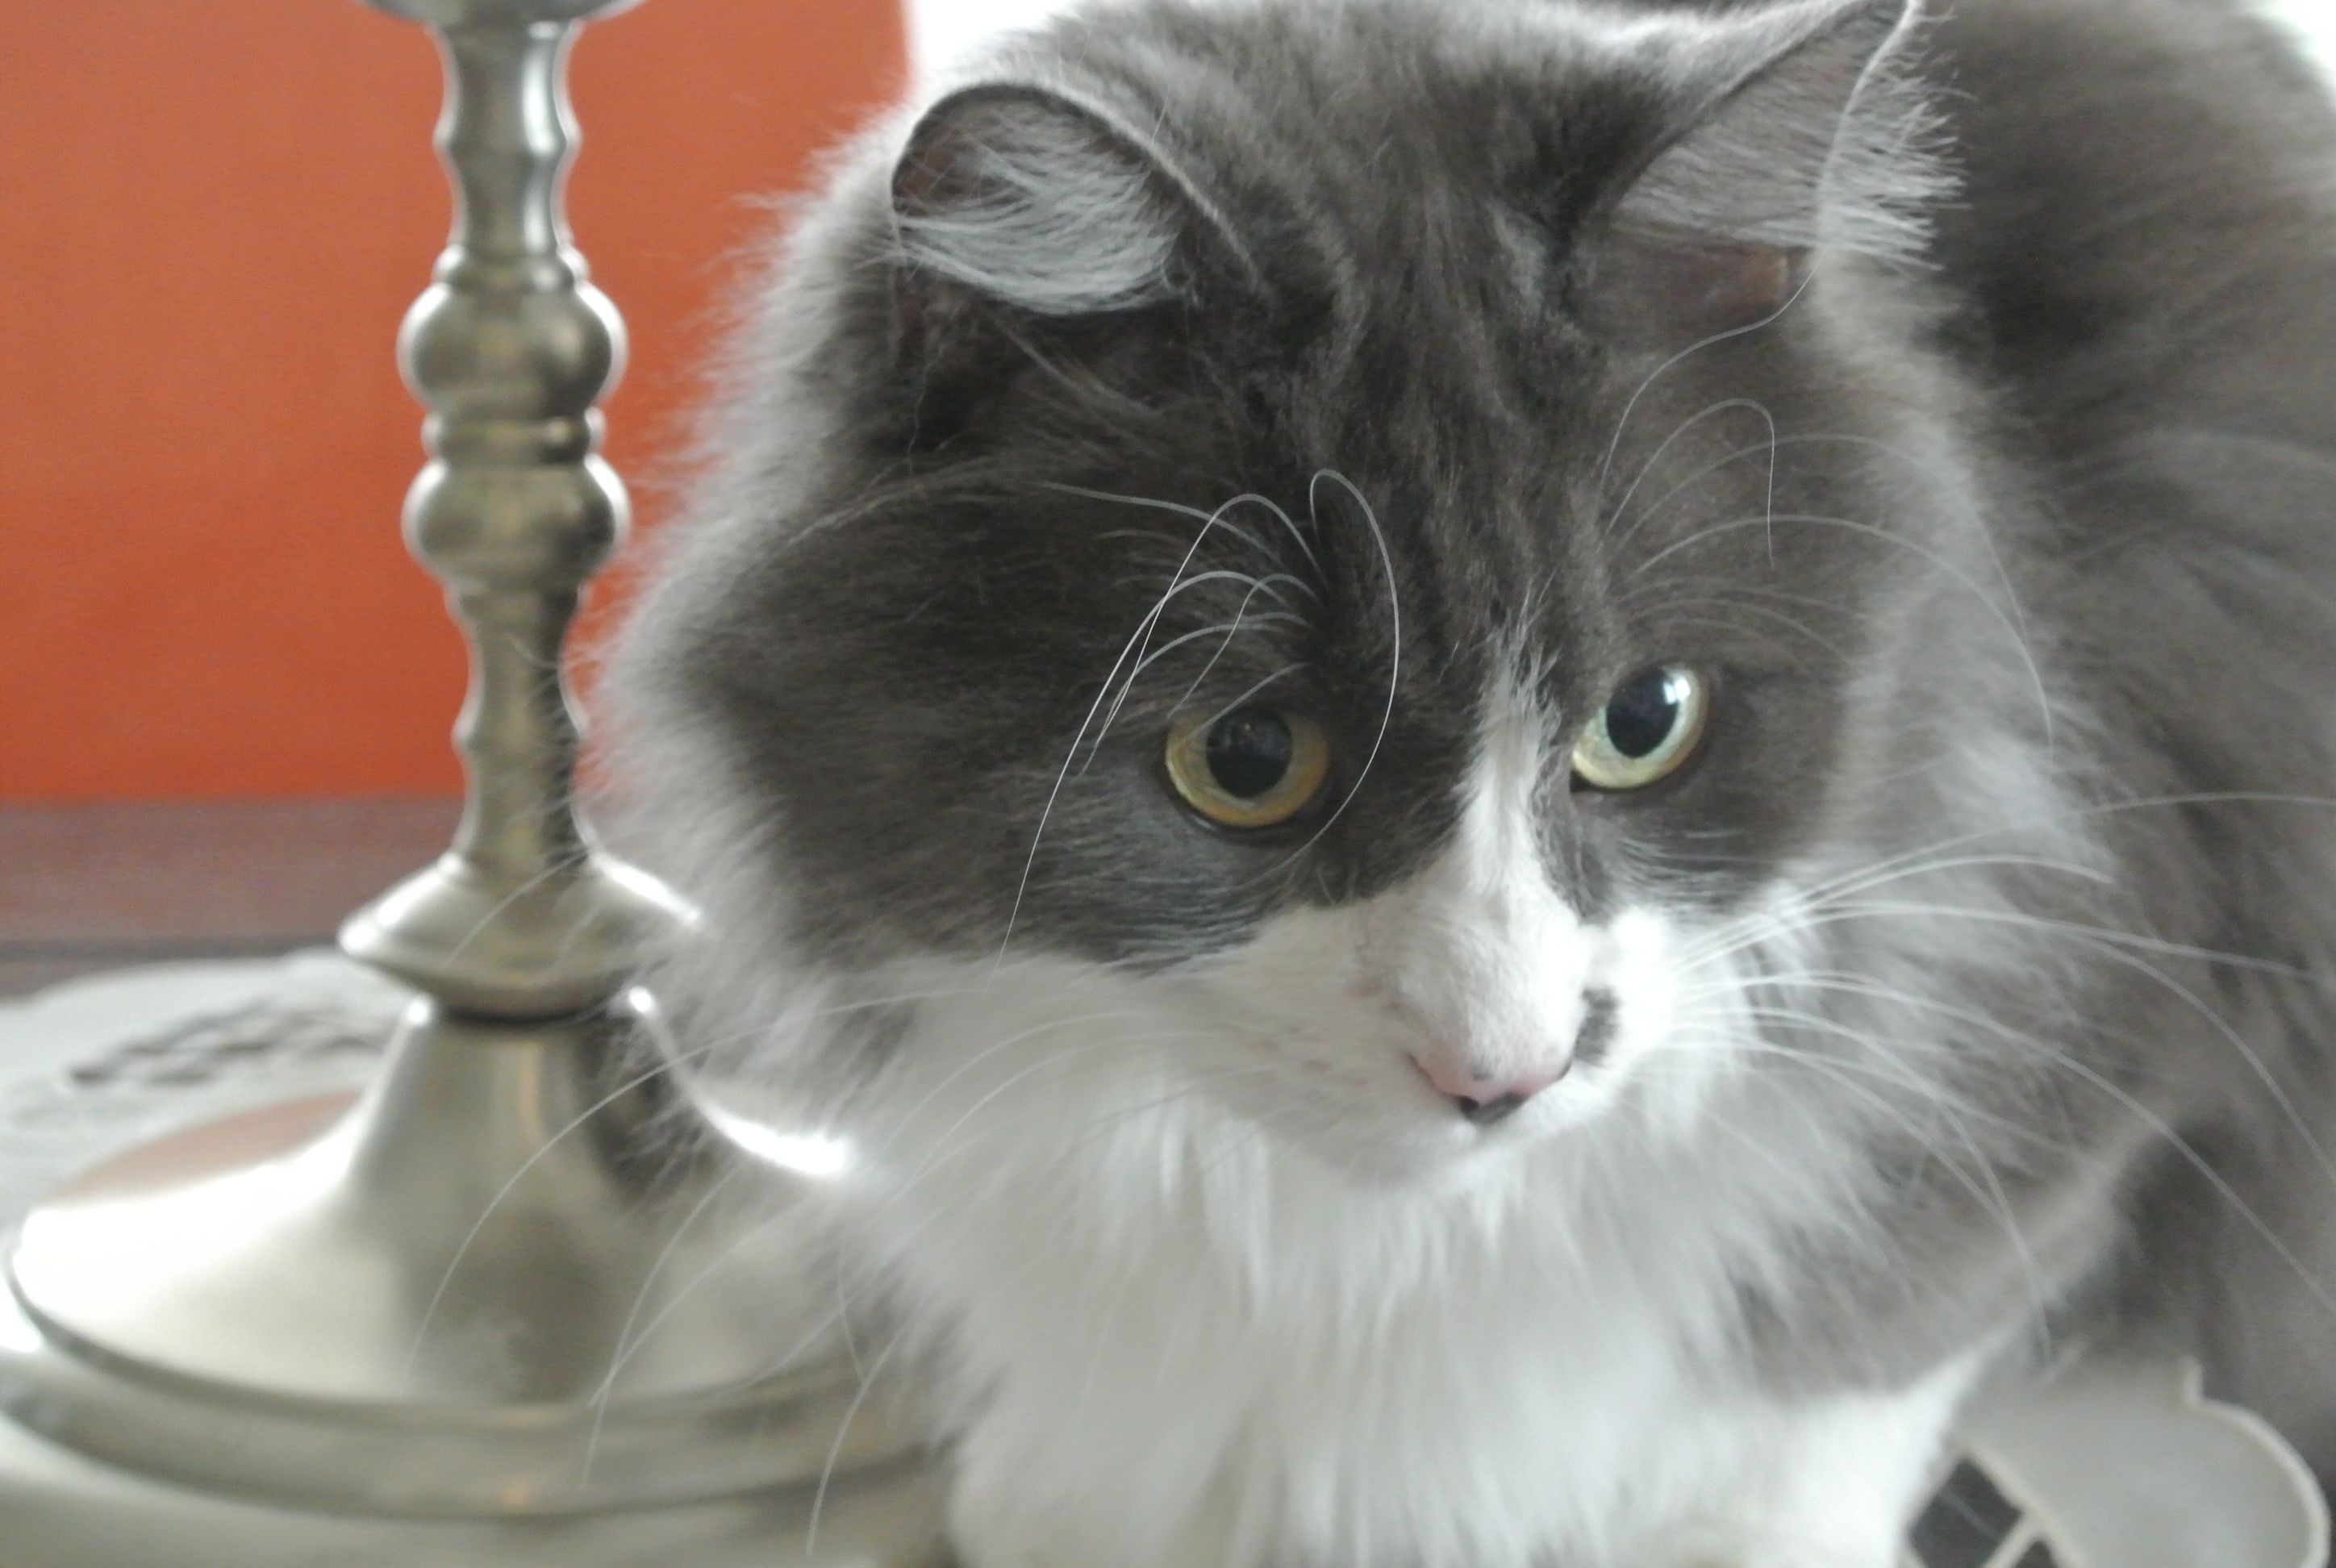
cat, mammal, whiskers, head, vertebrate, persian, norwegian forest cat, grey white, small to medium sized cats, cat like mammal, carnivoran, domestic short haired cat, domestic long haired cat, british semi longhair